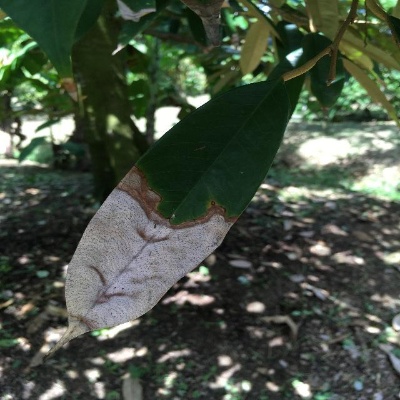
Label: Leaf_Blight